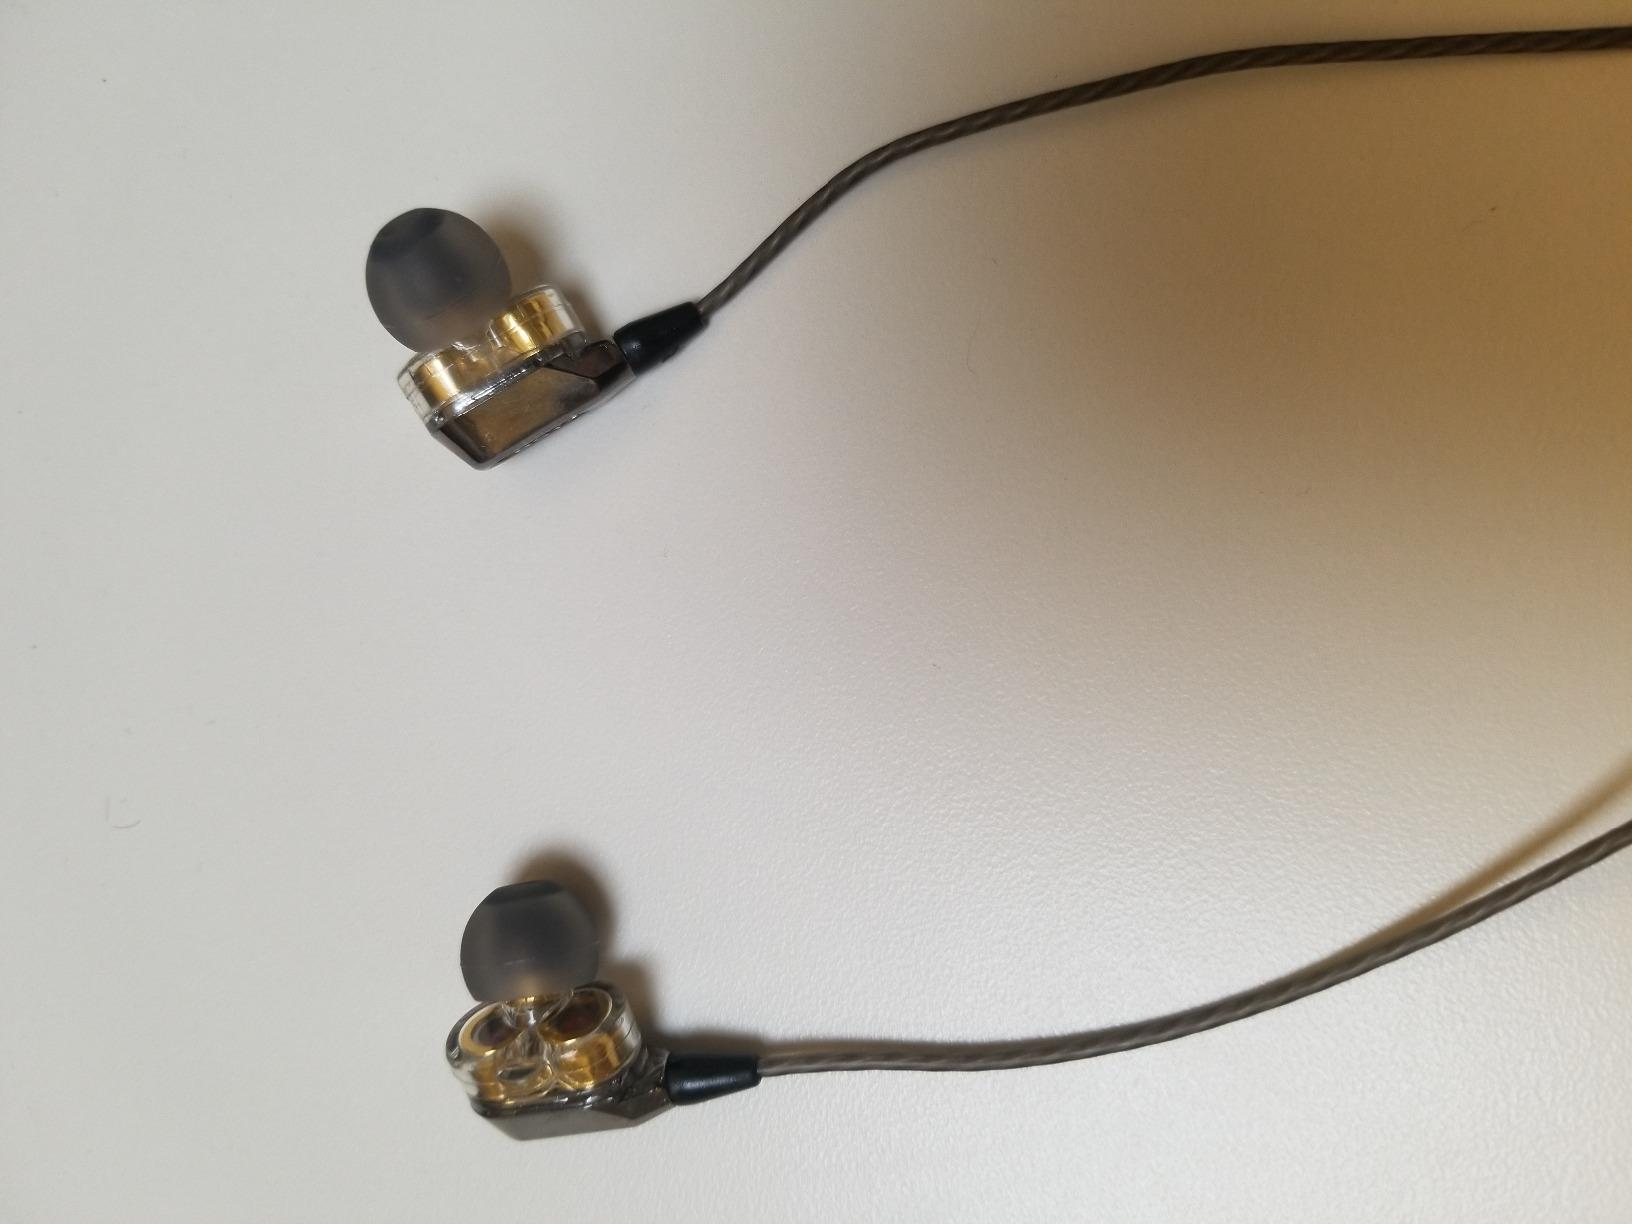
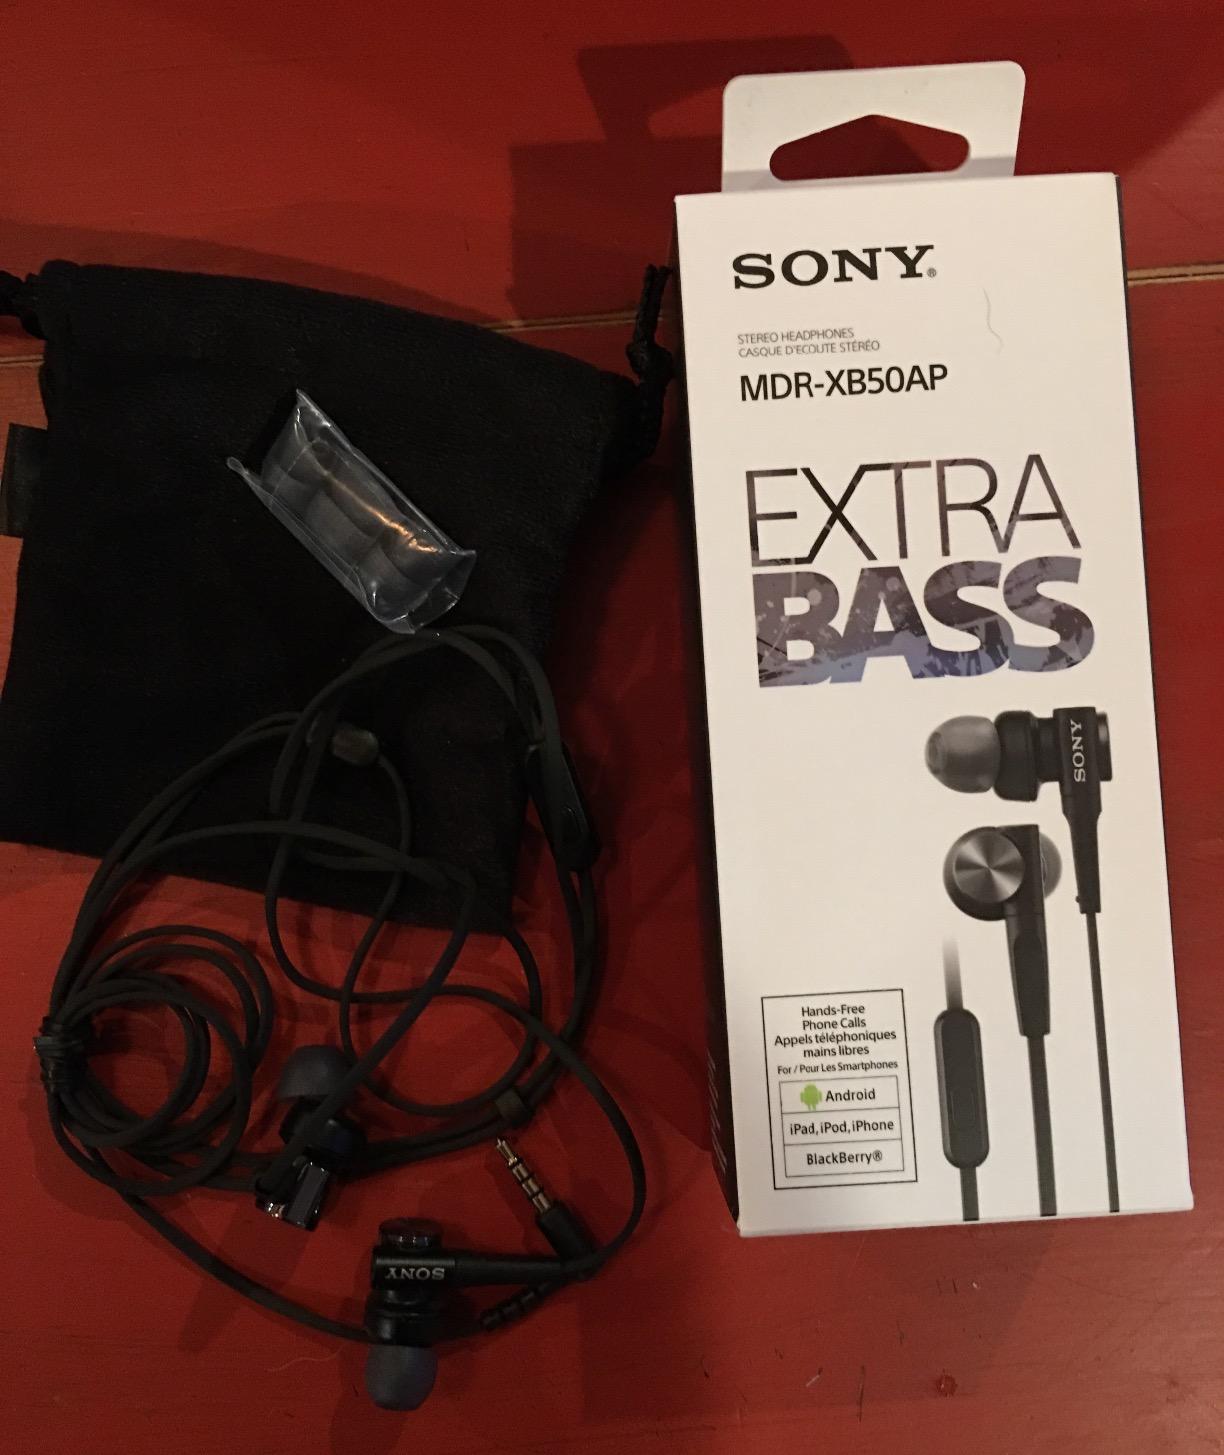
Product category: headphones
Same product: no